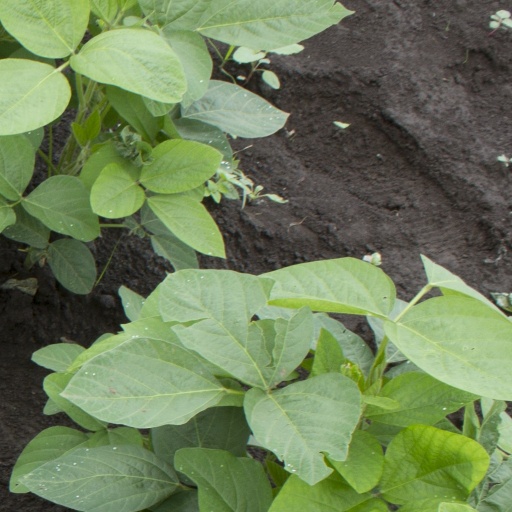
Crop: soybean